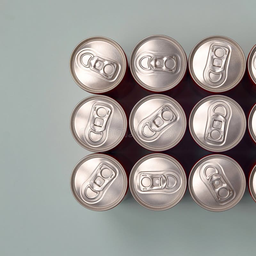
Label: metal